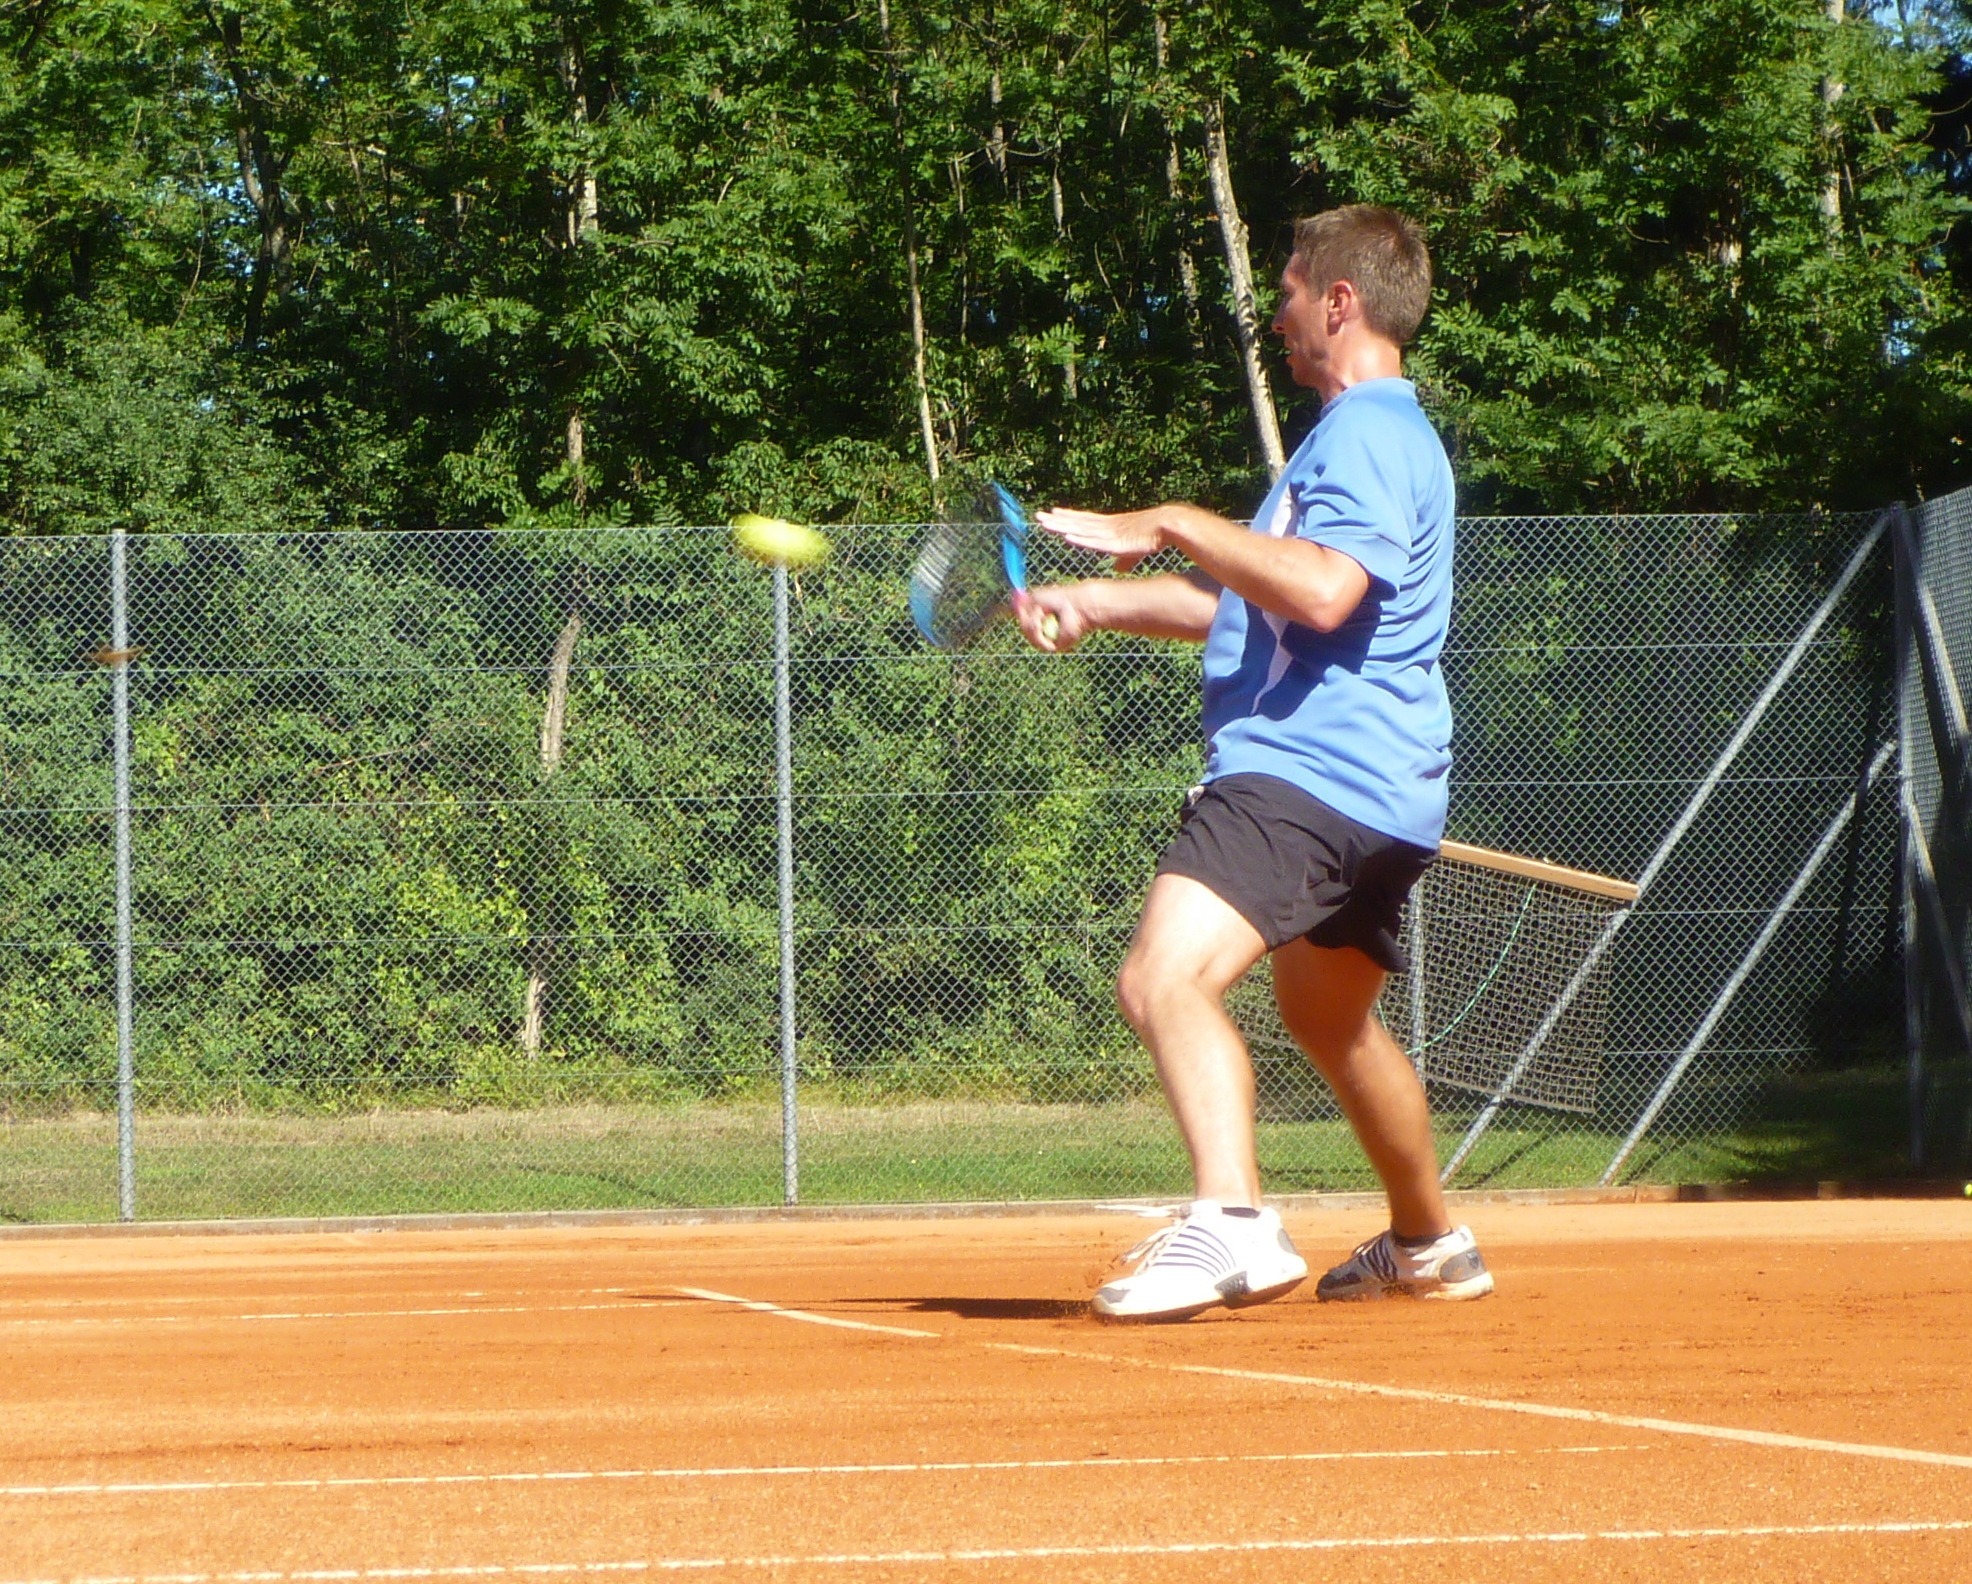
sport, movement, fight, competition, tennis, figure, sports, ball, championship, tournament, victory, ball game, competition event, racquet sport, soft tennis